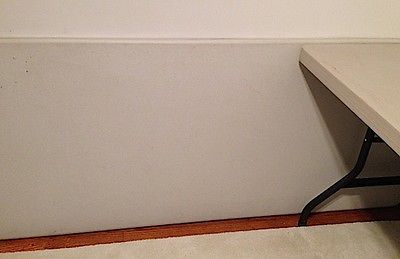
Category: table